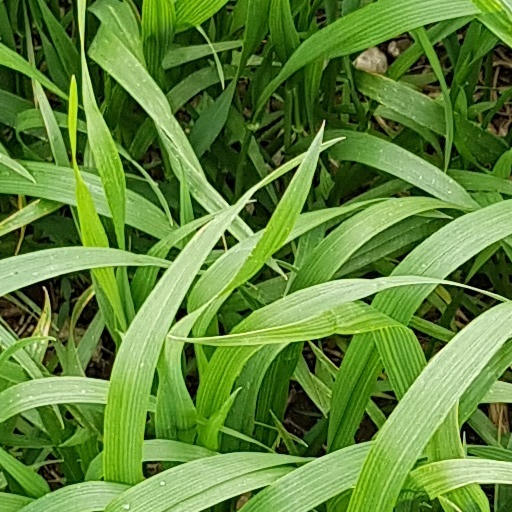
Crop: wheat